Sanctuary at Admiral

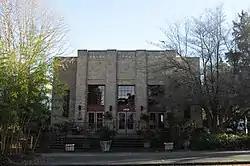

Sanctuary at Admiral, also known as Sixth Church of Christ, Scientist, is an historic church edifice which has been converted to a venue for weddings and banquets and is located at 2656 42nd Avenue, Southwest, in the Admiral District of West Seattle in Seattle, Washington.